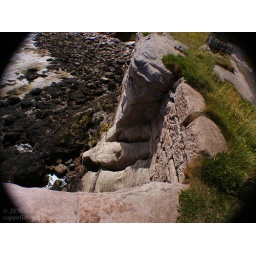
A significant part of the main harbour wall is built around and on a natural rock outcrop. DSC08468